Sky position (RA, Dec in degrees): 132.385, 20.546
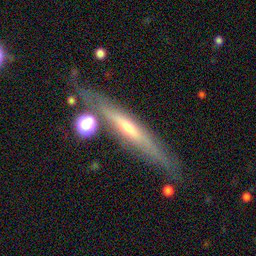
Galaxy morphology: Edge-on Galaxies without Bulge